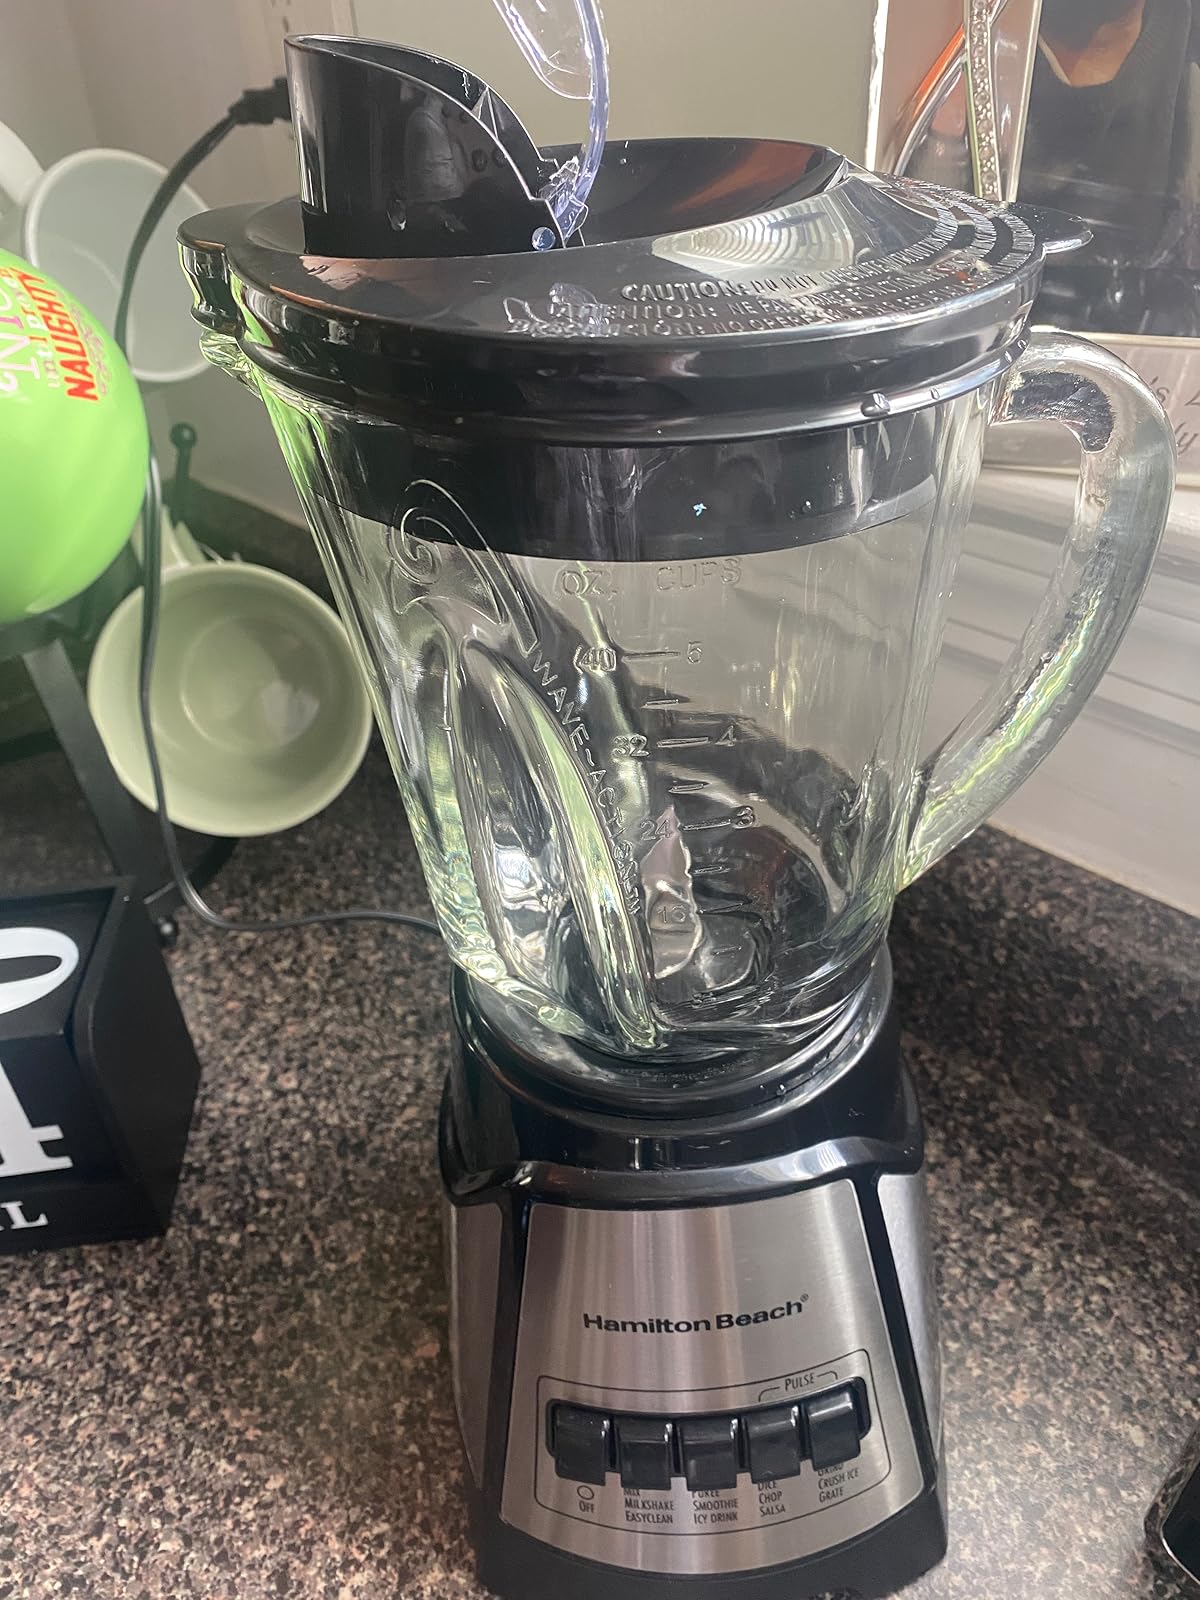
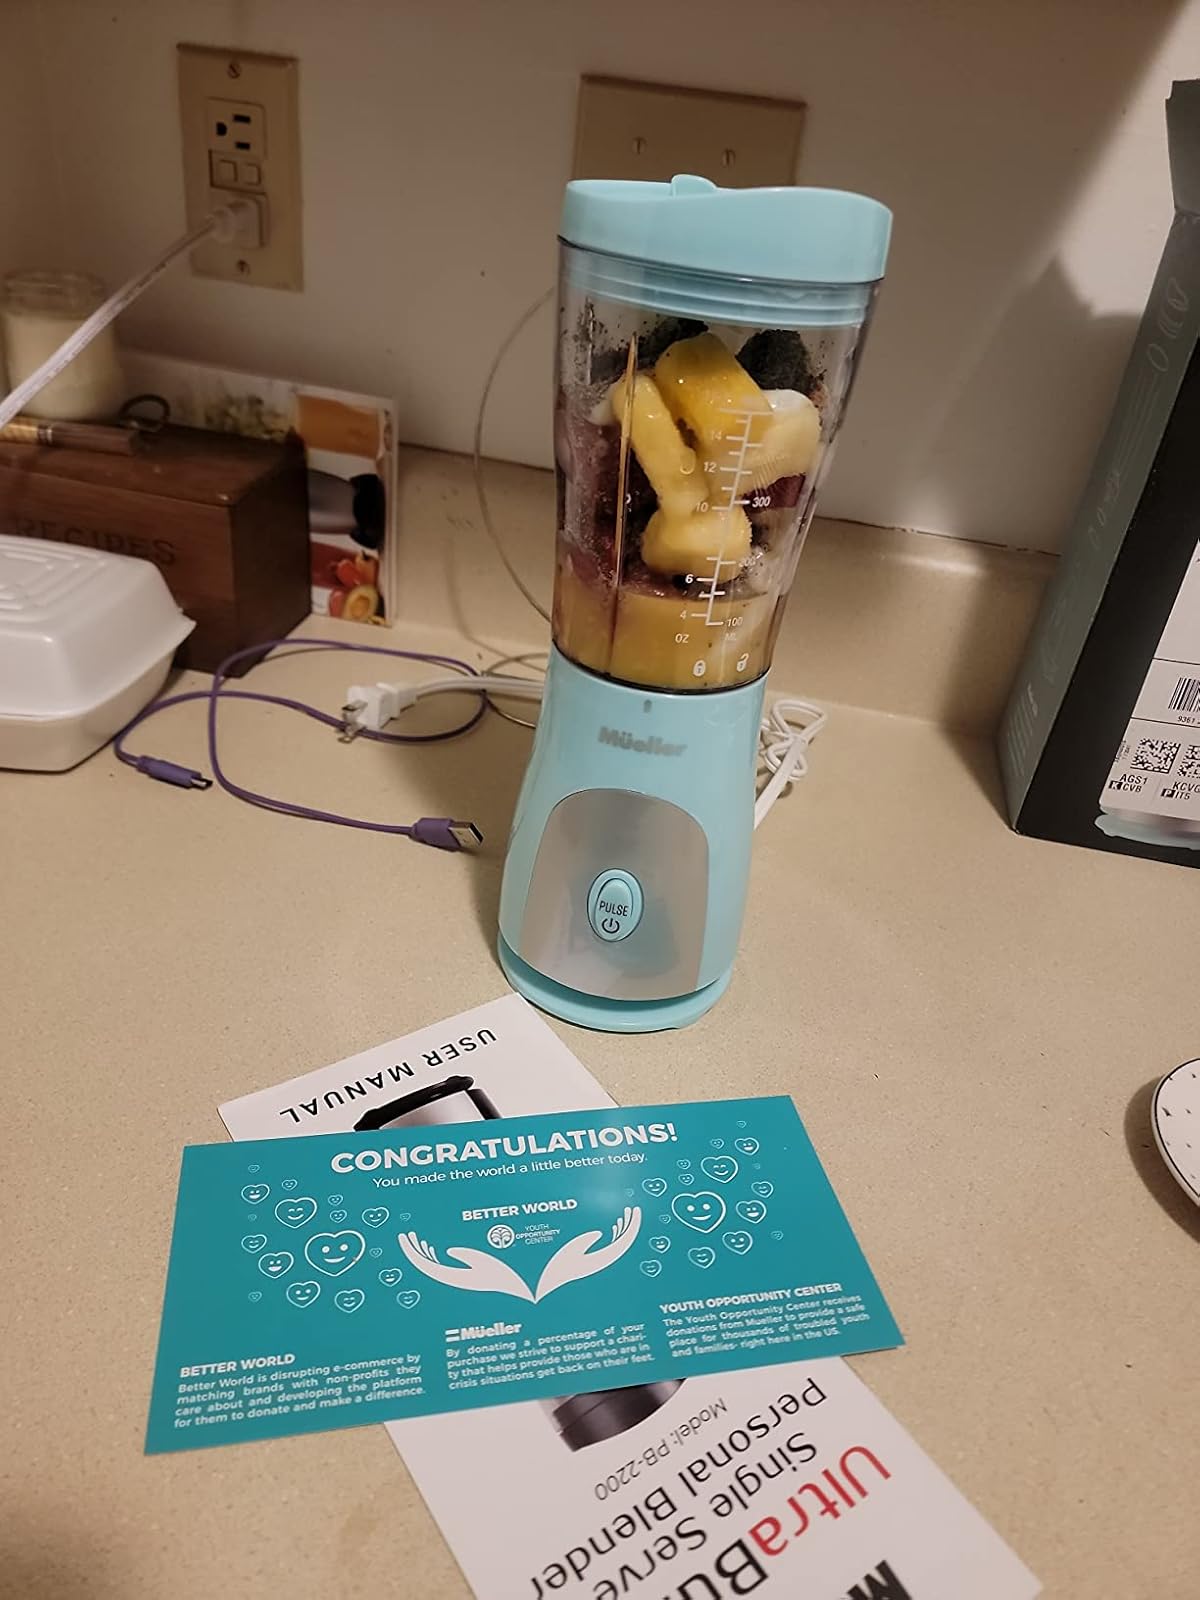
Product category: items_blender
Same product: no